Maryam Amid

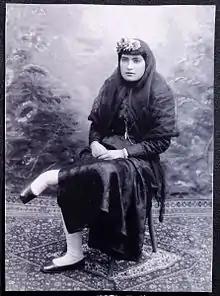
Maryam Amid-Semnani

Maryam Amid-Semnani, also known by her honorific title Mozayyen ol-Saltaneh, was an Iranian intellectual and journalist active during the early 20th century. In Iran, she is remembered for founding "Shokufeh", an influential women's magazine. She also established the Iranian Women's Society, which reportedly had 5,000 members at the peak of its popularity.